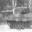
Label: tank